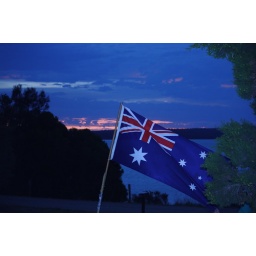
The Aussie flag flying at the beach house in Lang-Lang